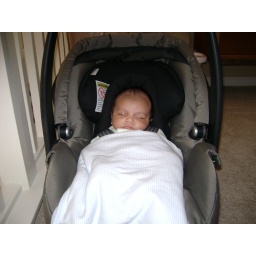
Asleep in the car seat once again